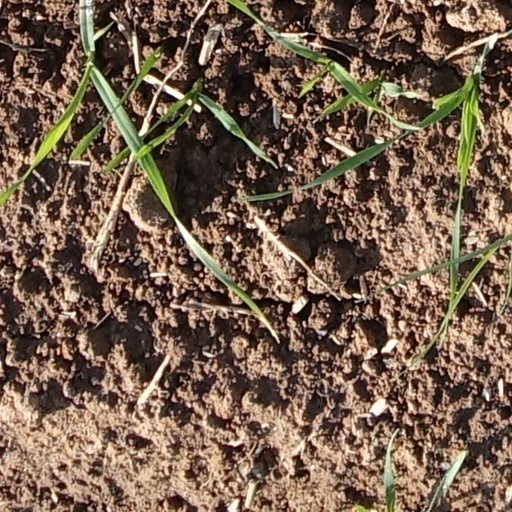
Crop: wheat